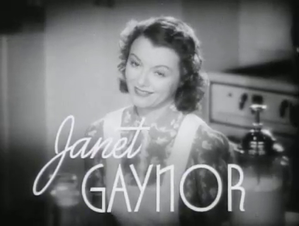
Nanette a trois amours est un film américain réalisé par Richard Thorpe, sorti en 1938.